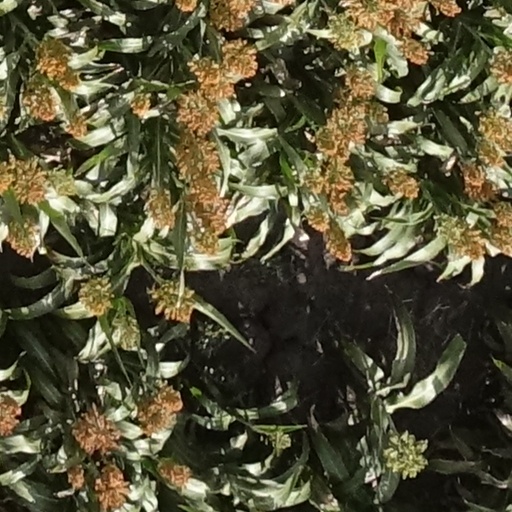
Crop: sorghum